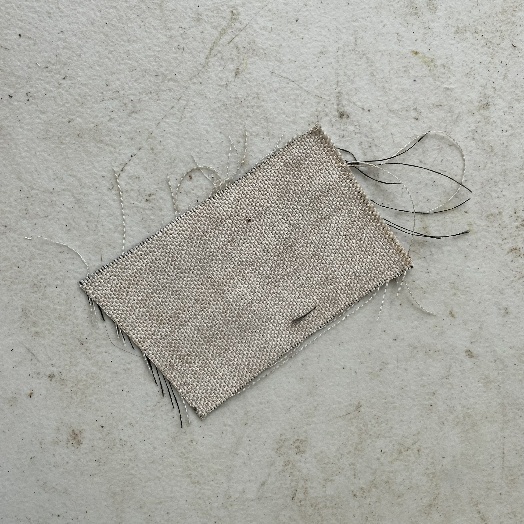
Label: Textile Trash